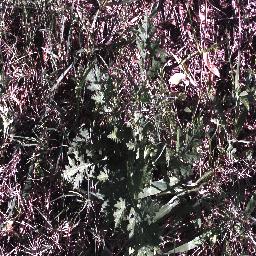
Label: parthenium